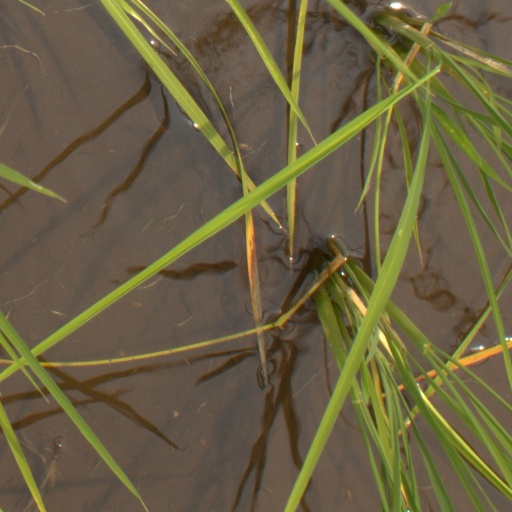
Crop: rice